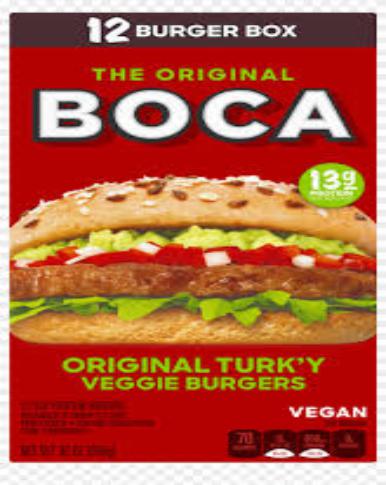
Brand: Boca Burger
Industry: Food